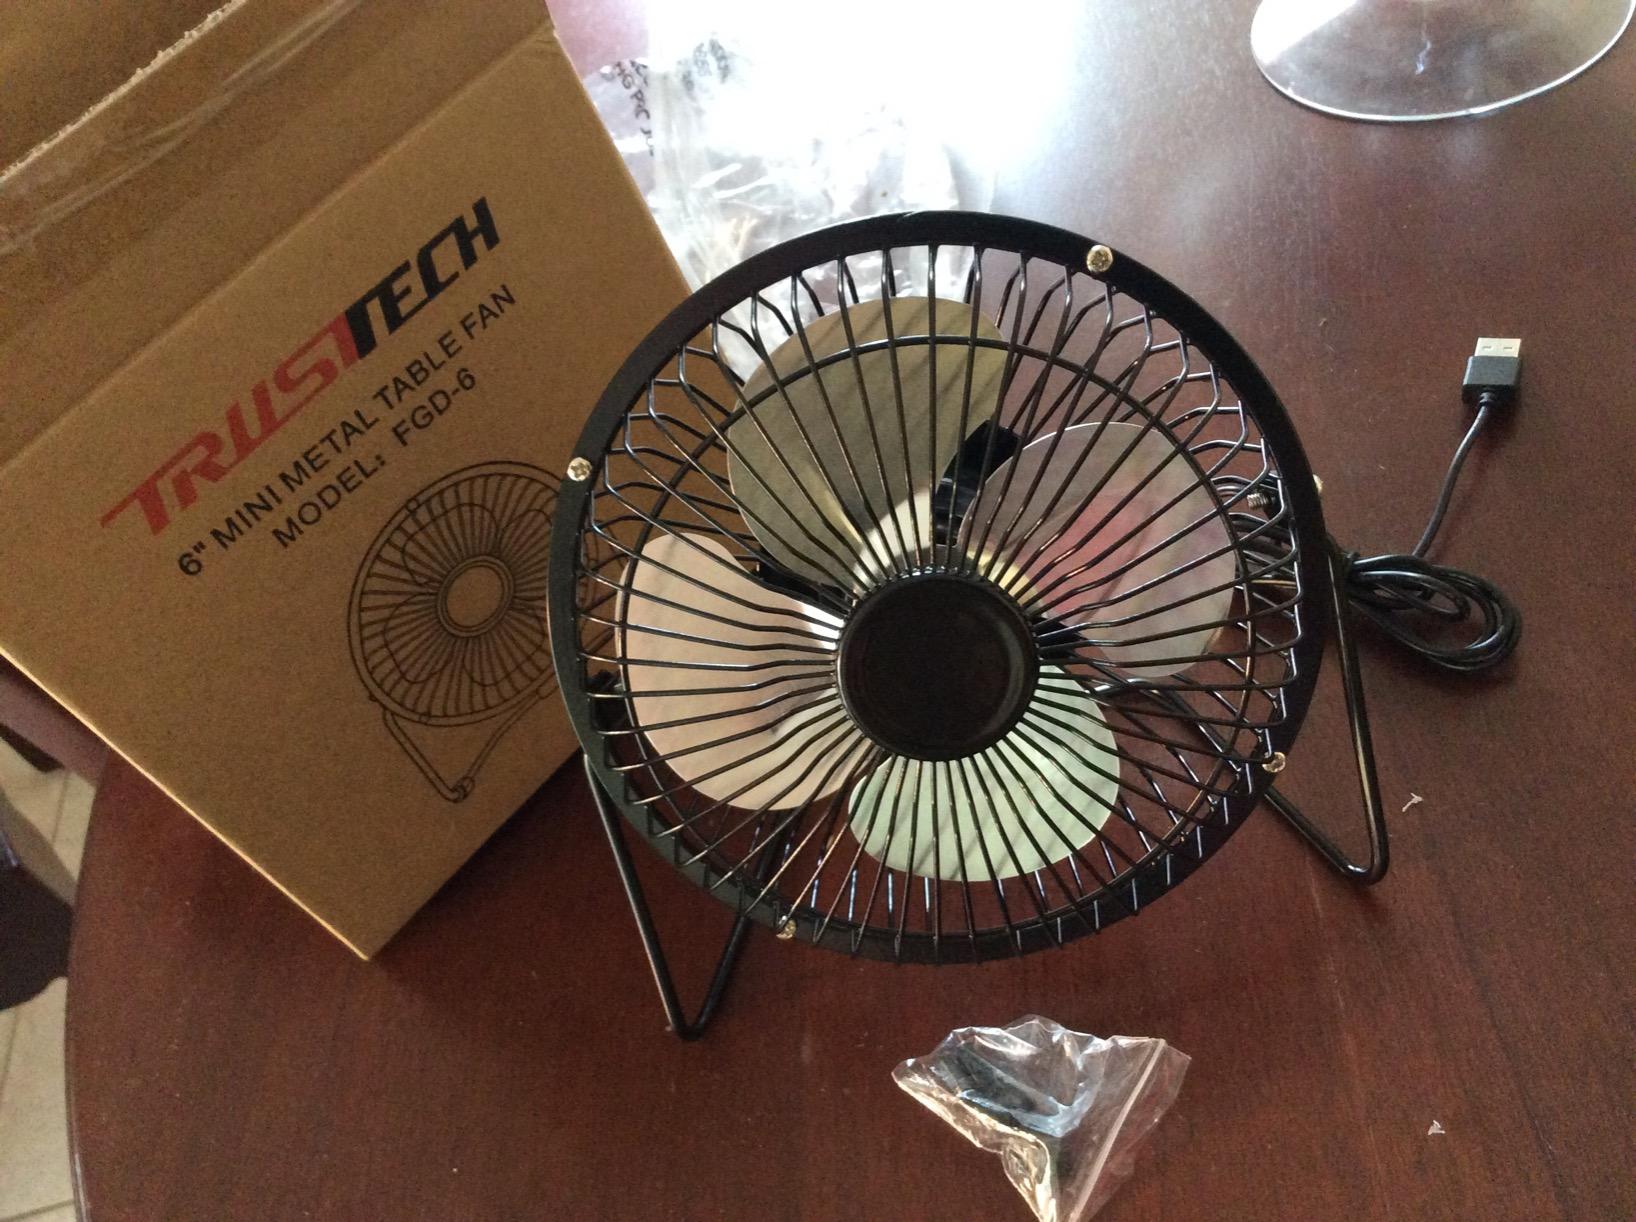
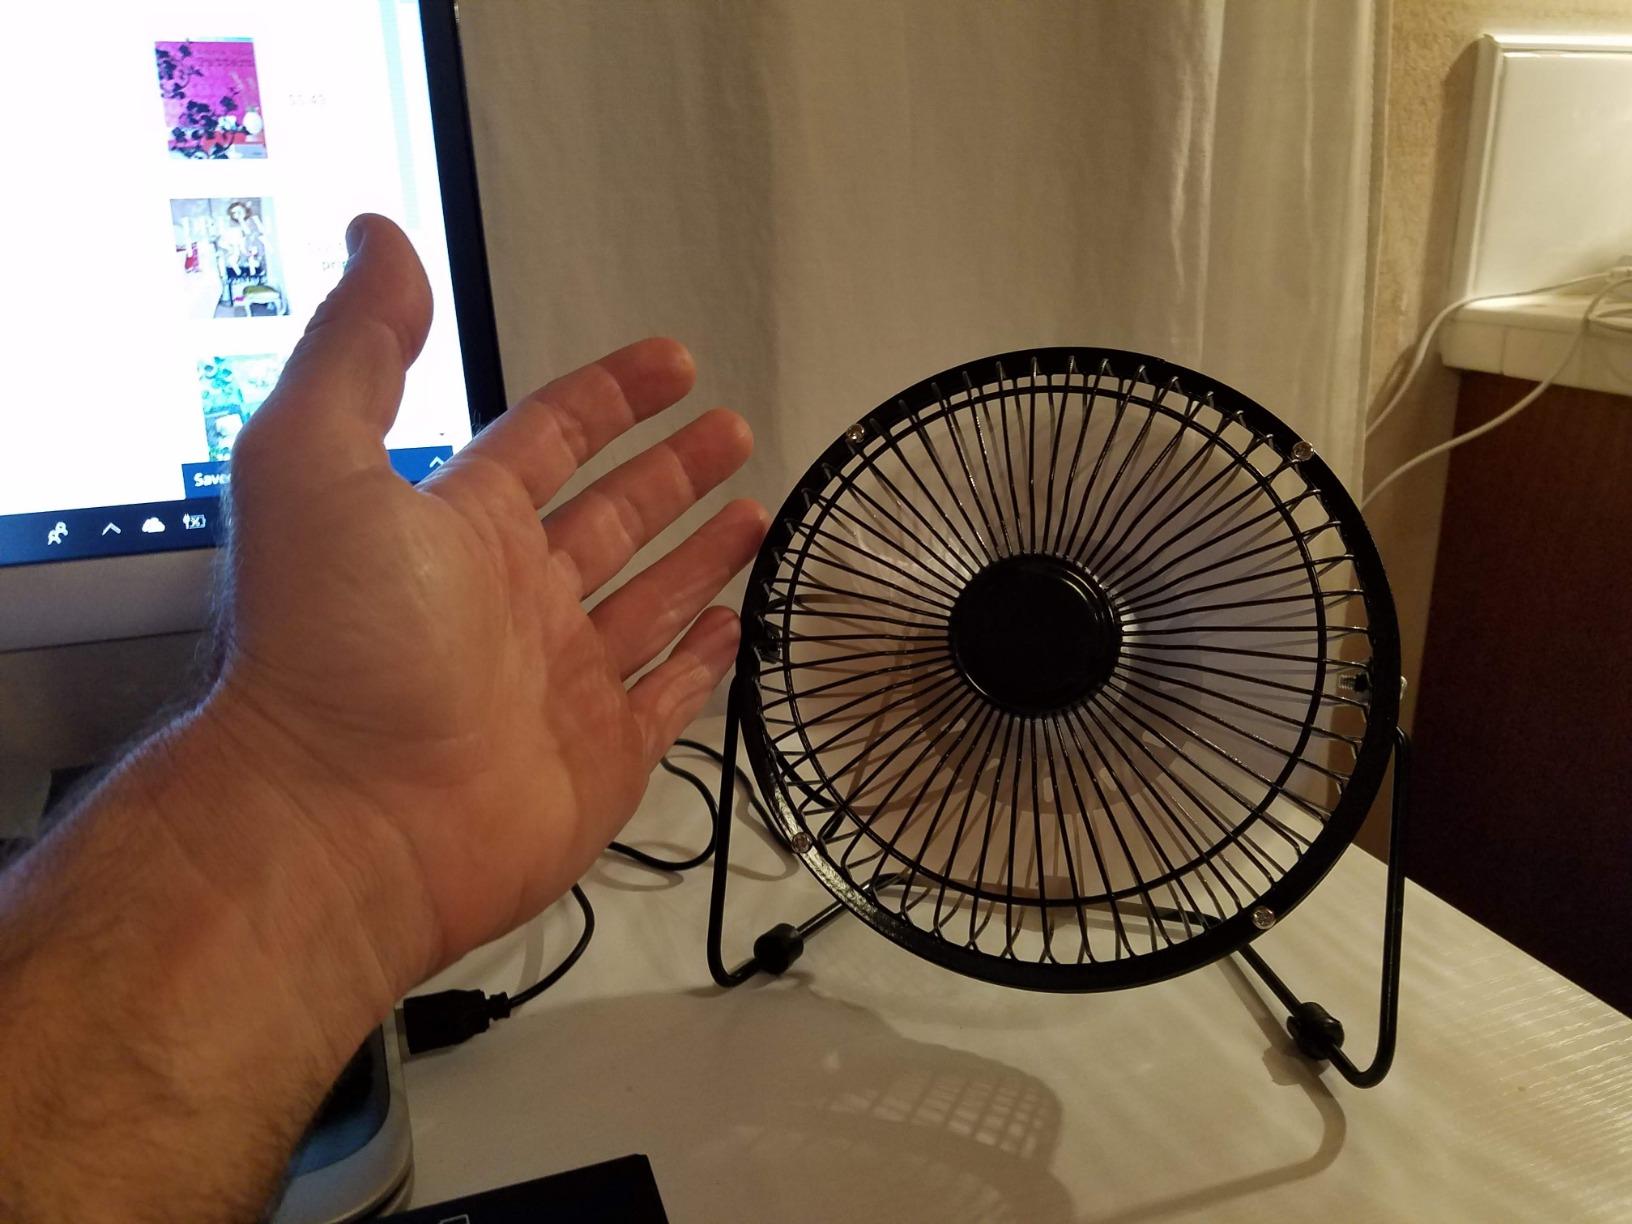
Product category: fan
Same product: yes